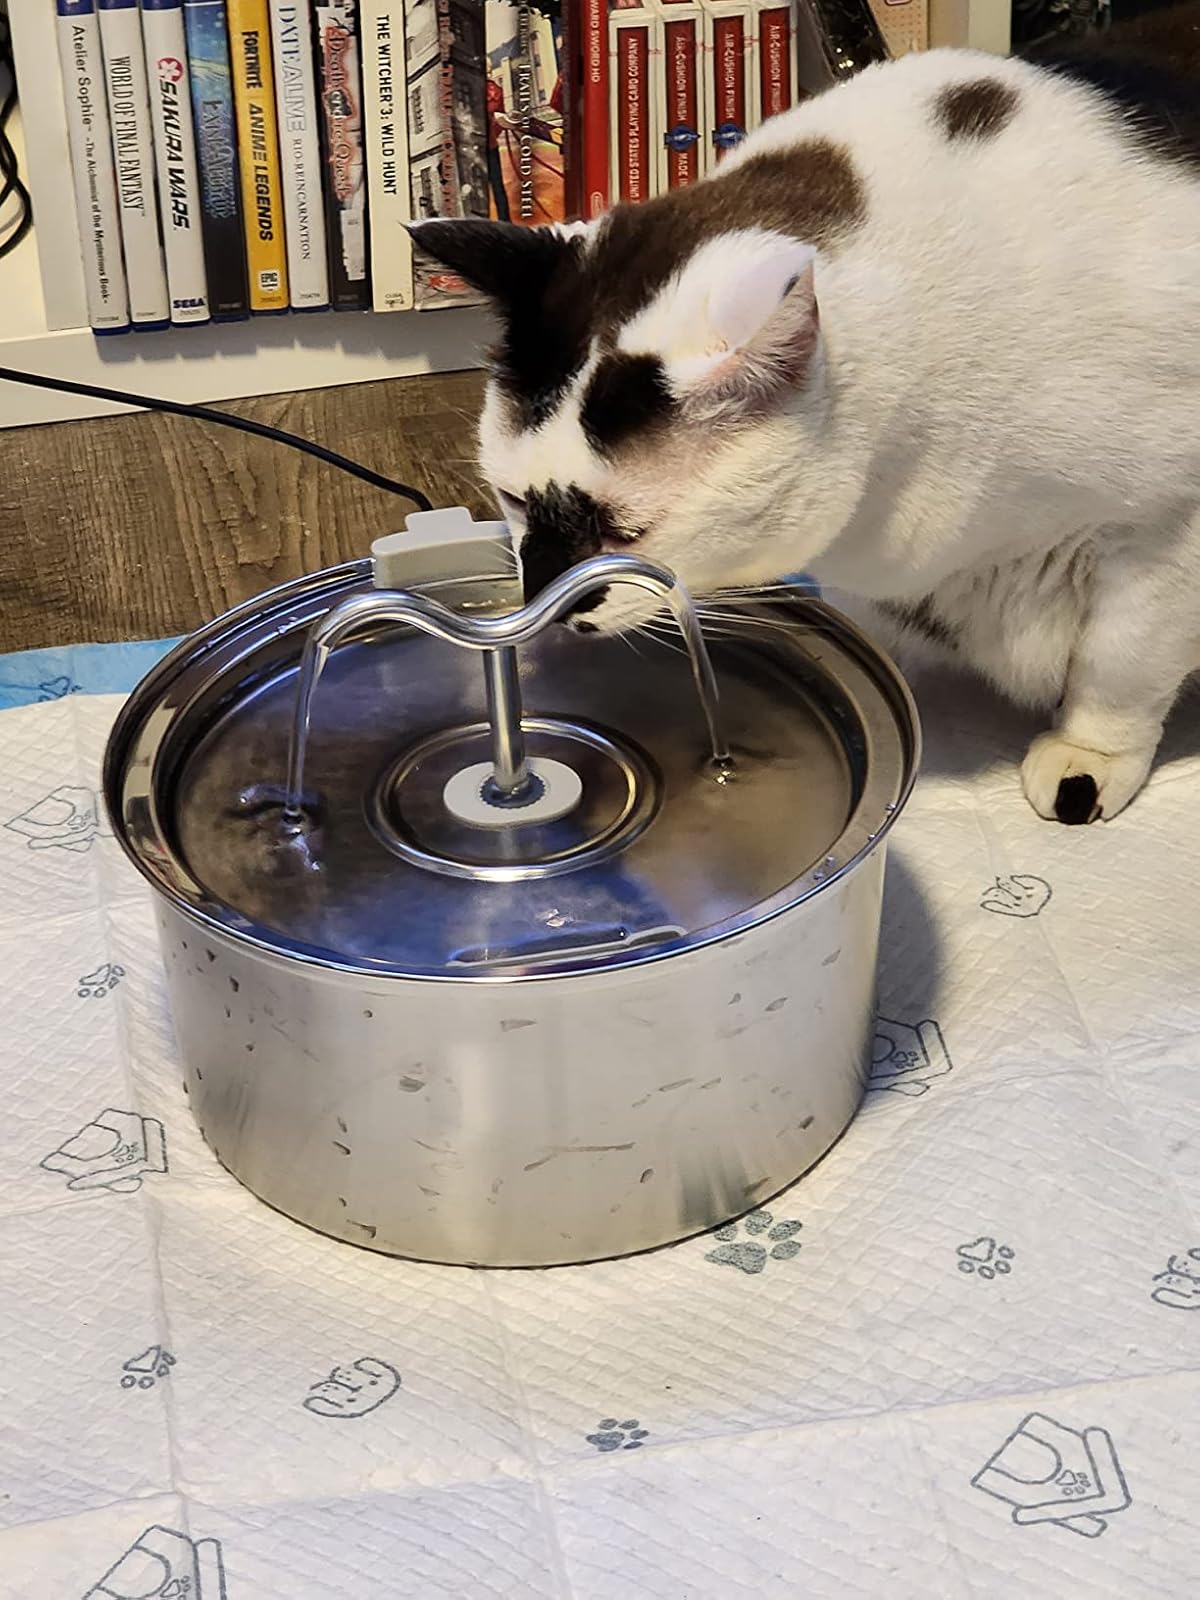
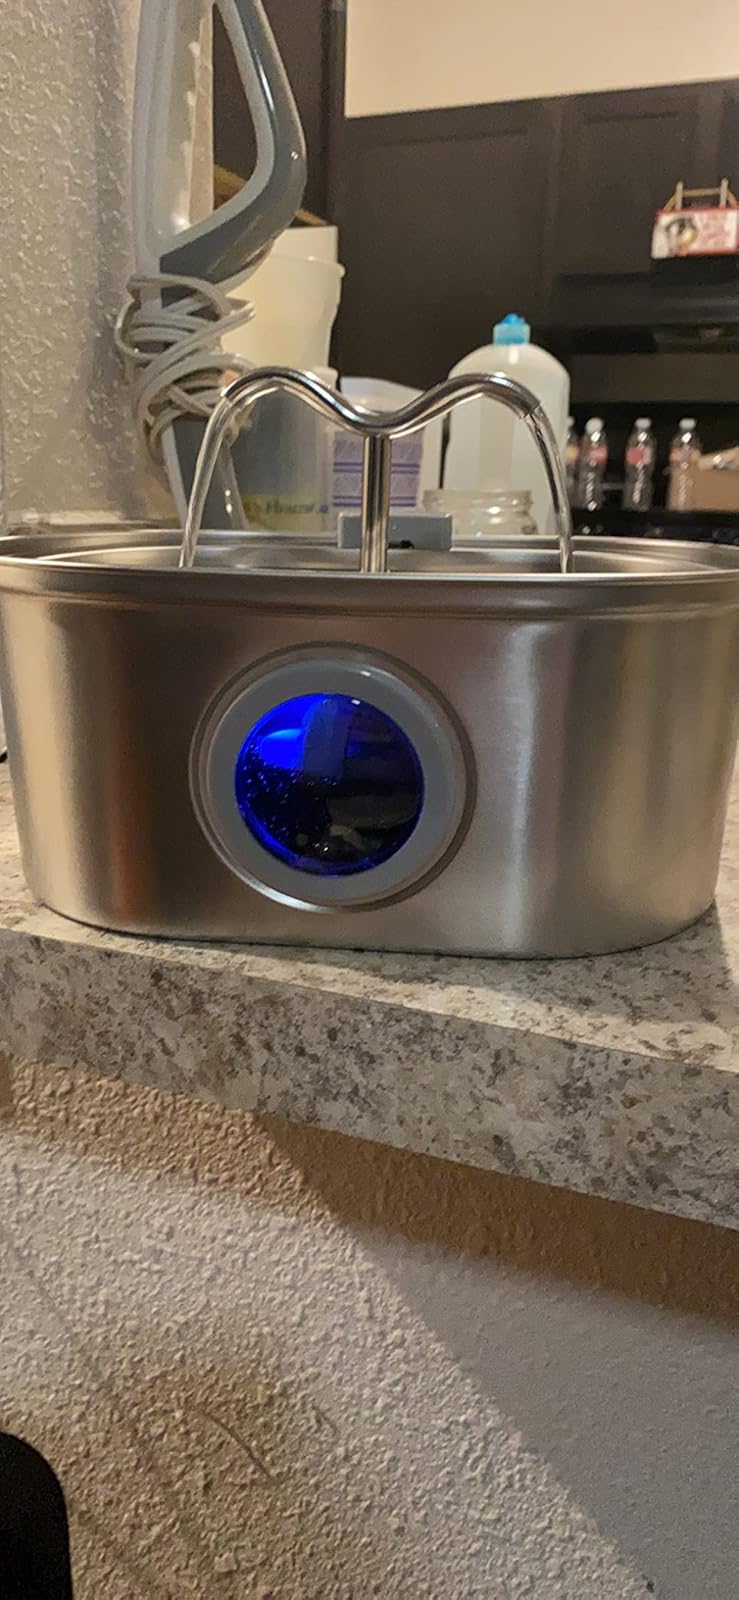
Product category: items_bowl
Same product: no